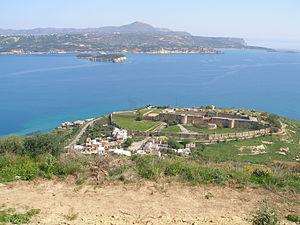
La baie de Souda est une baie situé près de la ville de Souda au nord-ouest de l'île de la Crète. D'une longueur de 15 km, elle est un port naturel en eau profonde.